Red Dwarf

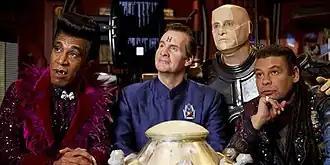
From left to right: Cat, Rimmer, Kryten, and Lister as they appeared in Series 10 (2012)

The first series aired on BBC2 in 1988. Eleven full series and one miniseries have so far been produced, and a feature length special was released in 2020.